China Television

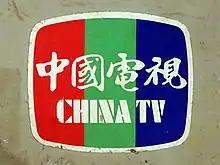
The third version of CTV logo (1980s-October 31, 1997) with Sun Yat-sen's calligraphy

On August 9, 1999, the channel was publicly listed on Taiwan Stock Exchange, becoming the first publicly listed broadcasting company on the island.